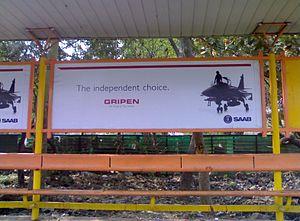
La compétition Medium Multi-Role Combat Aircraft, plus connue sous le nom MRCA, est un appel d'offres lancé en 2001 par le ministère de la Défense indien et destiné à fournir avant 2020 126 avions multirôle à l'armée de l'air indienne. Dotée d'un budget d'environ 10,5 milliards de dollars, le programme voit s'affronter six appareils : le Dassault Rafale, l'Eurofighter Typhoon, le General Dynamics F-16 C/D Falcon, le McDonnell Douglas F/A-18E/F Super Hornet, le Saab JAS 39 Gripen et le Mikoyan-Gourevitch MiG-35. Les sélections débutent en juillet 2009. Le 31 janvier 2012 le Rafale est désigné pour être l'objet de négociations exclusives pour le marché pour 126 avions de chasse mais le 30 mai 2015 le ministre de la défense confirme que son pays ne peut s'offrir que 36 Rafale fabriqués en France, le coût de 108 Rafale fabriqués aussi en France et non en Inde comme souhaité initialement étant trop élevé. Fin juillet 2015, l'Inde annonce l'annulation de l'appel d'offres.